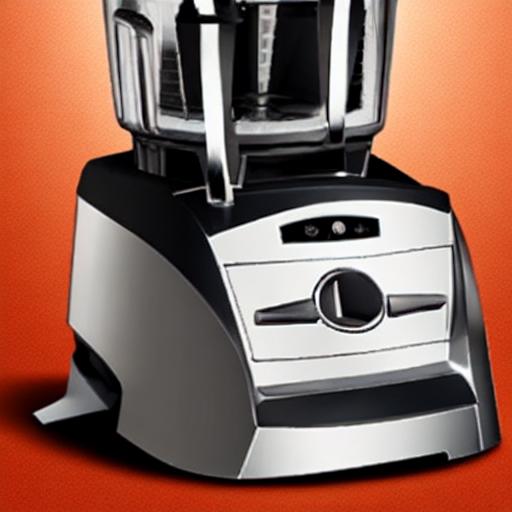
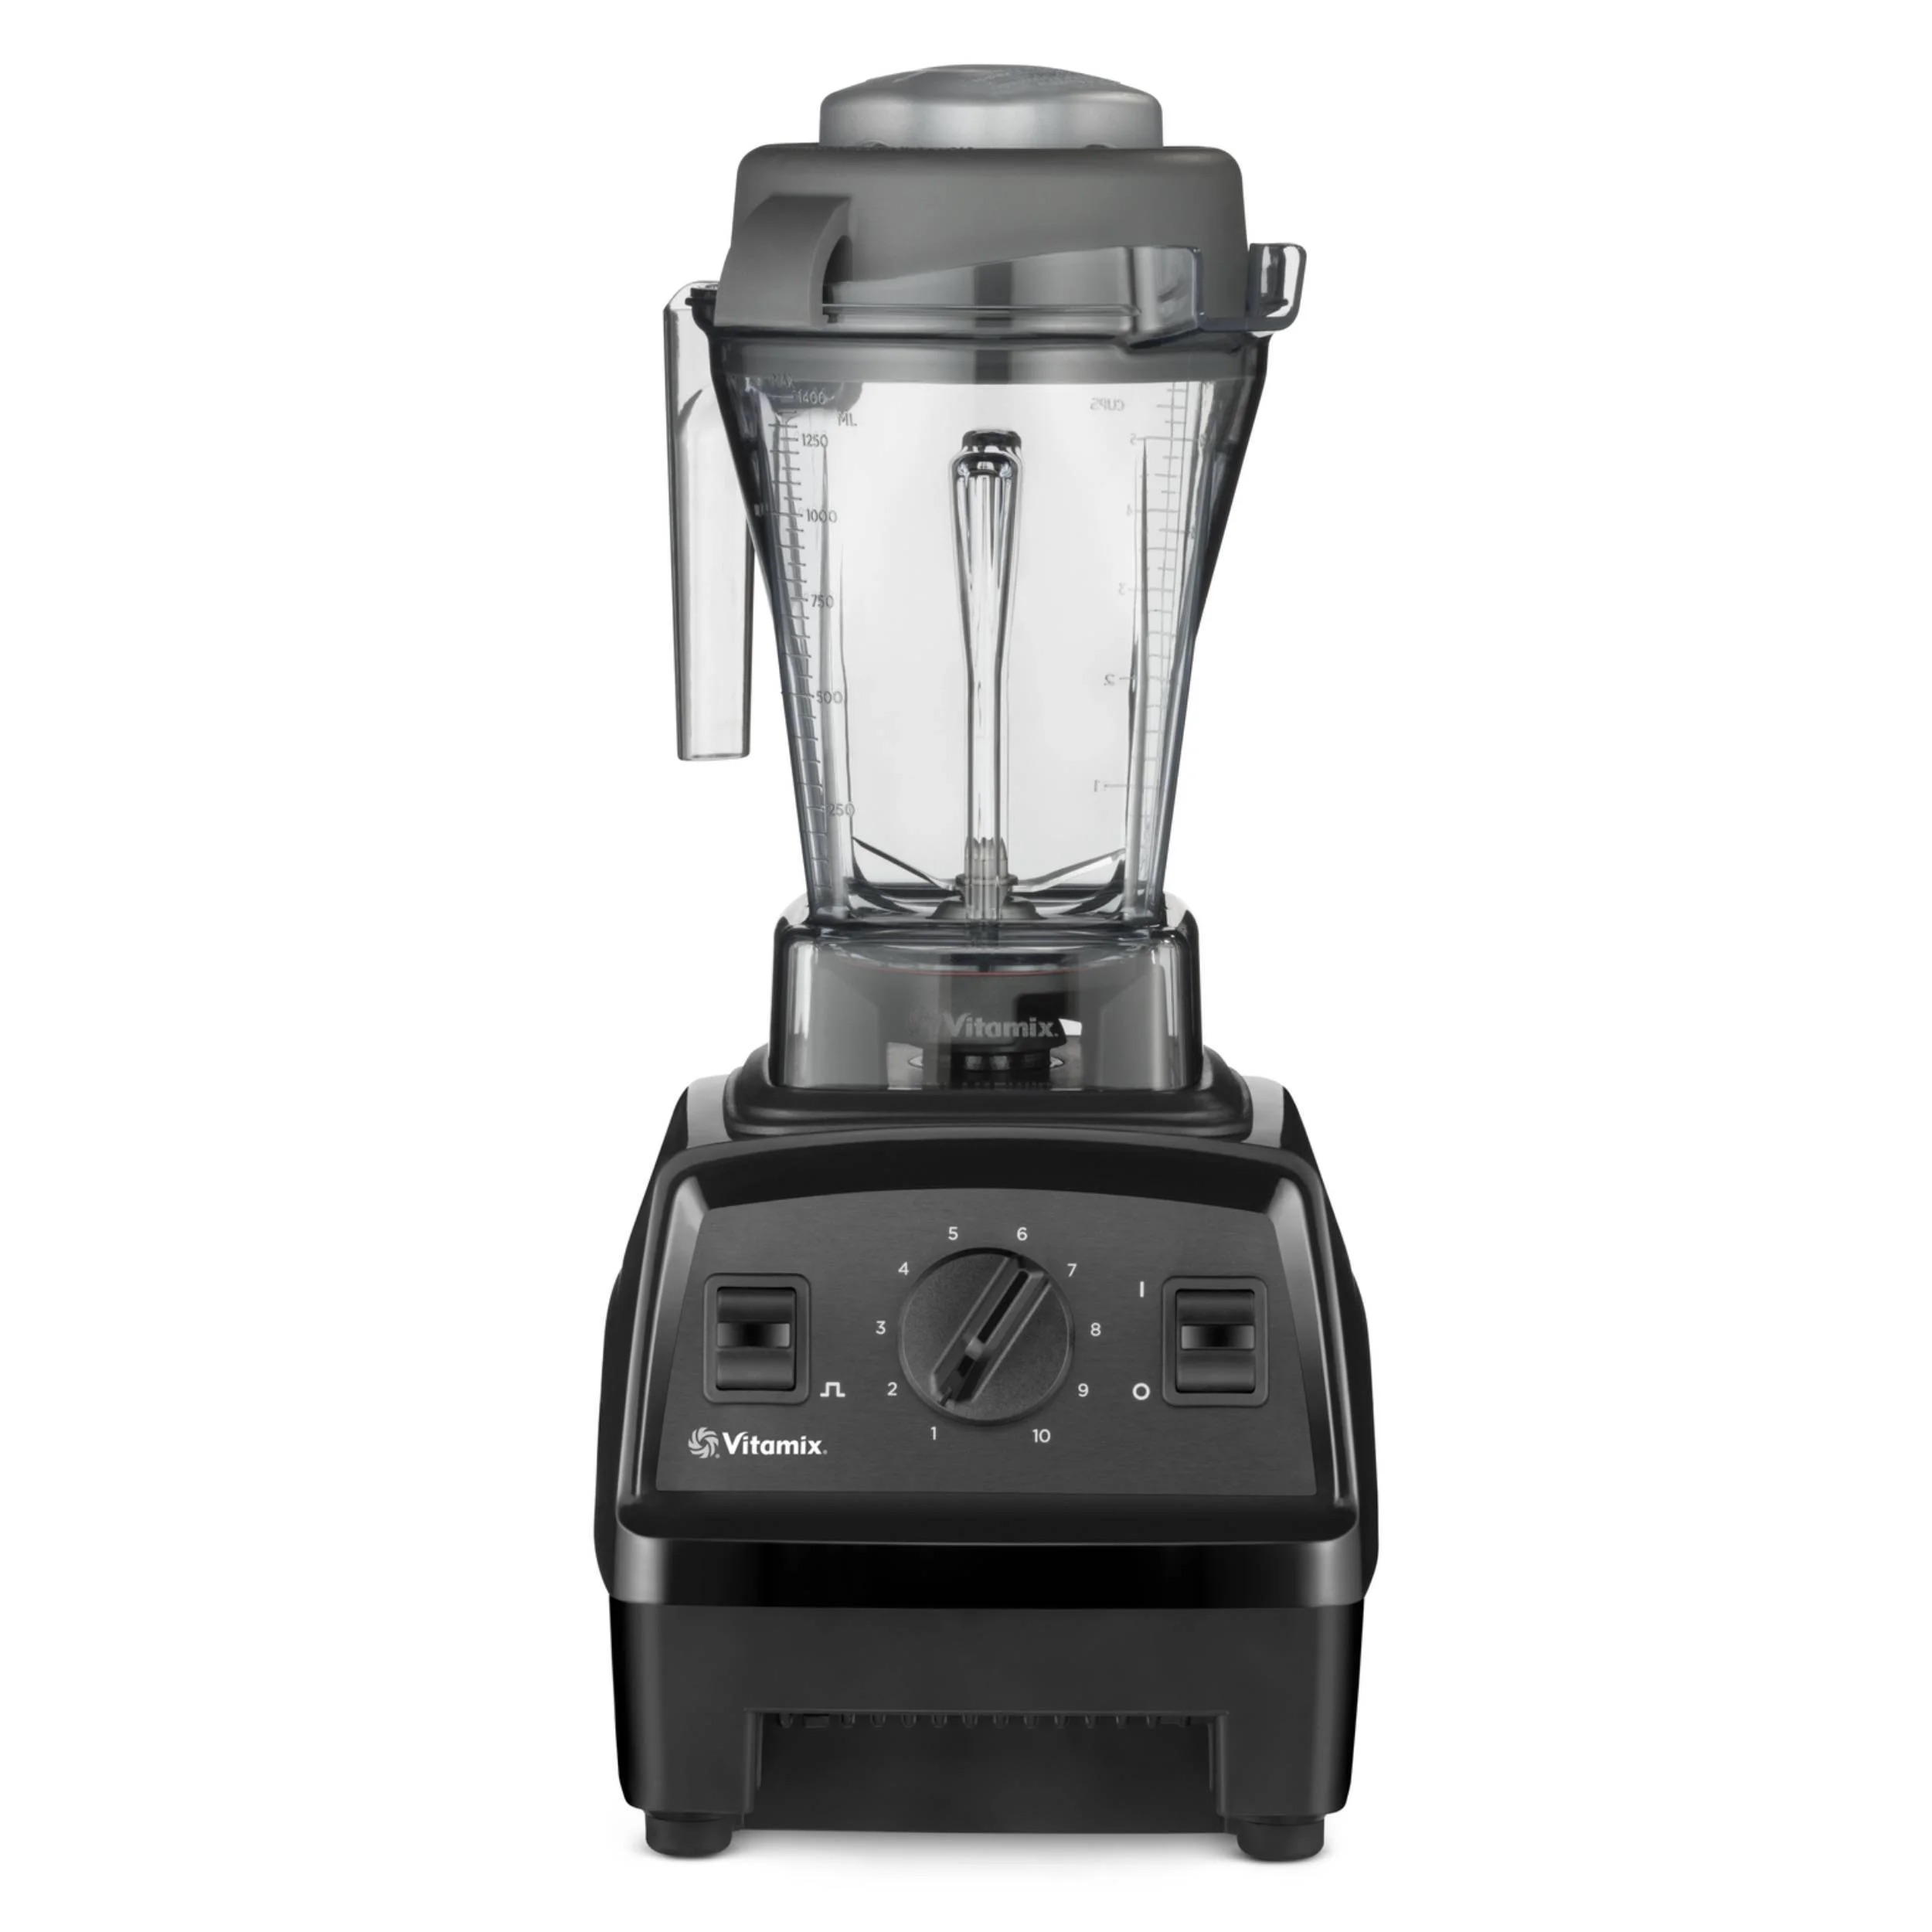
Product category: items_blender
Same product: no